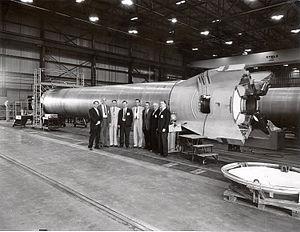
Joachim Kuettner, était un météorologue allemand, naturalisé américain après la Seconde Guerre mondiale, spécialisé dans l’aéronautique, l’astronautique, la météorologie de la montagne et la circulation atmosphérique. Il attribuait son intérêt soutenu pour les recherches concernant l'atmosphère par deux traits de caractère : la curiosité et le goût de l'aventure. « Si vous conservez ces deux magnifiques afflictions au cours de votre vie, vous ne cesserez jamais d'explorer l'atmosphère ».